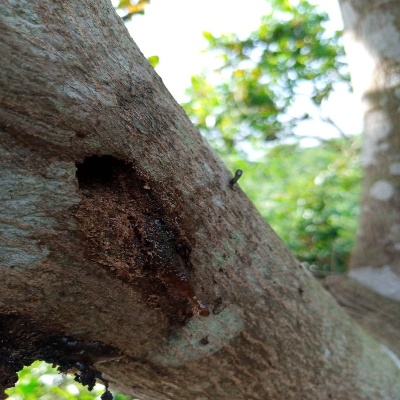
Crop: Cashew
Condition: gumosis